Delray, Detroit

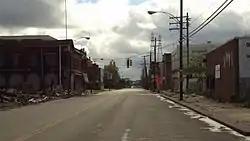
Looking south along W. Jefferson Avenue in May 2010

According to the 2000 census, just 3,100 people remained in Delray. The Great Recession further shuttered many of the few non-industrial businesses remaining in Delray, and forced U.S. Steel, a major employer operating on Zug Island, to impose crippling layoffs. Despite the population loss, journalist John Carlisle wrote in a 2009 that "a foul stench" was still present in Delray due to the wastewater plant and the industry still operating.